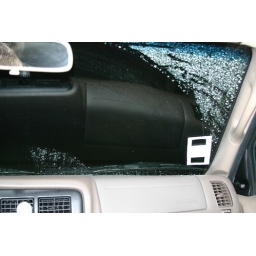
Driving the truck on the beach in Mexico (like in the commercials).